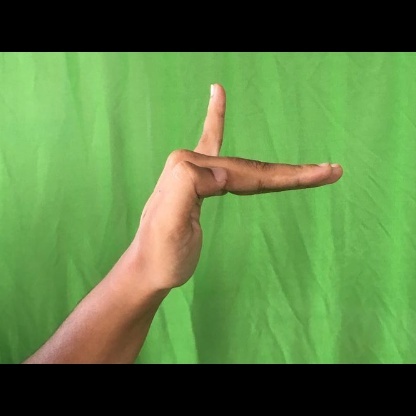
Mudra: Hamsapaksha